Pine Ridge Indian Reservation

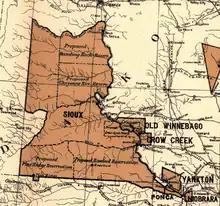
Great Sioux Reservation, 1888, established by Treaty of Fort Laramie (1868)

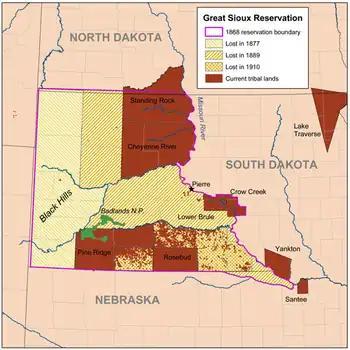
A map showing the Great Sioux Reservation, subsequent loss of land to the federal government, and current holdings of the various Sioux reservations

As stipulated in the Treaty of Fort Laramie (1868), the U.S. government built Indian agencies for the various Lakota and other Plains tribes. These were forerunners to the modern Indian reservations. The Red Cloud Agency was established for the Oglala Lakota in 1871 on the North Platte River in Wyoming Territory. The location was one mile (1.6 km) west of the present town of Henry, Nebraska. The location of the Red Cloud Agency was moved to two other locations before being settled at the present Pine Ridge location. Pine Ridge Reservation was originally part of the Great Sioux Reservation established by the 1868 Treaty of Fort Laramie. It encompassed approximately 60 million contiguous acres of western South Dakota (all of what is now called West River), northern Nebraska and eastern Wyoming.